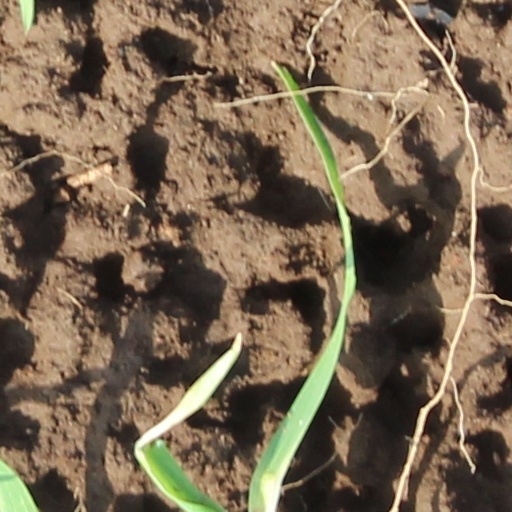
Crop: wheat